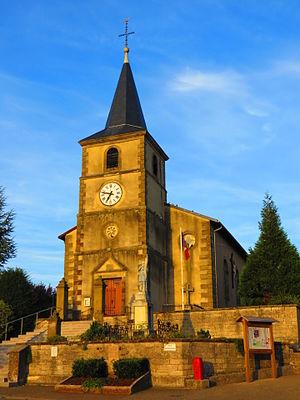
Bermering l'église Saint-Martin
Bermering est une commune française située dans le département de la Moselle en région Grand Est.